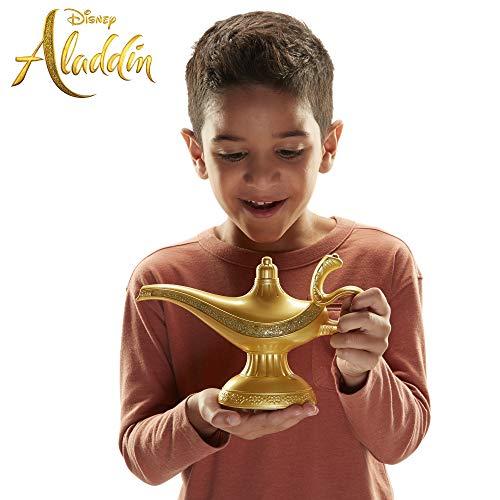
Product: Aladdin Disney Magic Genie Lamp, Lights Up & Shakes!
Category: Toys & Games | Dress Up & Pretend Play | Pretend Play
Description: Ask a question, rub Disney Aladdin, Aladdin magic genie lamp and get ready to laugh.
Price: $15.99
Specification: ProductDimensions:10x2.8x8.5inches|ItemWeight:10.6ounces|ShippingWeight:11.2ounces(Viewshippingratesandpolicies)|ASIN:B07GXM3XHX|Itemmodelnumber:86098|Manufacturerrecommendedage:36months-6years|Batteries:3AAAbatteriesrequired.(included)